Ishūretsuzō

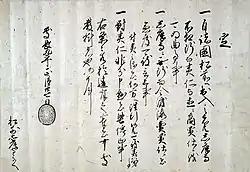
Black seal letter of 1604 from shogun Tokugawa Ieyasu to Matsumae Yoshihiro, first daimyō of Matsumae Domain, granting the Domain exclusivity as intermediaries in trade with the people of Ezo (Hokkaido Museum)

In 1604, the Tokugawa shogunate granted the Matsumae Domain exclusivity in trade with the people of Ezo. From the 1630s, these exchanges were managed through the so-called "akinaiba chigyo sei" ] trade-fief system, which saw Ezochi demarcated into a number of trading posts (known as "akinaiba" or "basho"), each assigned to a senior vassal of the Matsumae clan, with exclusive rights to trade with the local Ainu. Following Shakushain's revolt and during the eighteenth century, this was gradually replaced by the "basho ukeoi sei" ] or subcontracted trading post system, with Japanese merchants granted rights to manage local trade on behalf of the Matsumae clan vassals, in exchange for commission. The outcome was loss of economic independence, as the Ainu increasingly became in effect labourers in fisheries and other businesses operated by "Wajin" merchants.